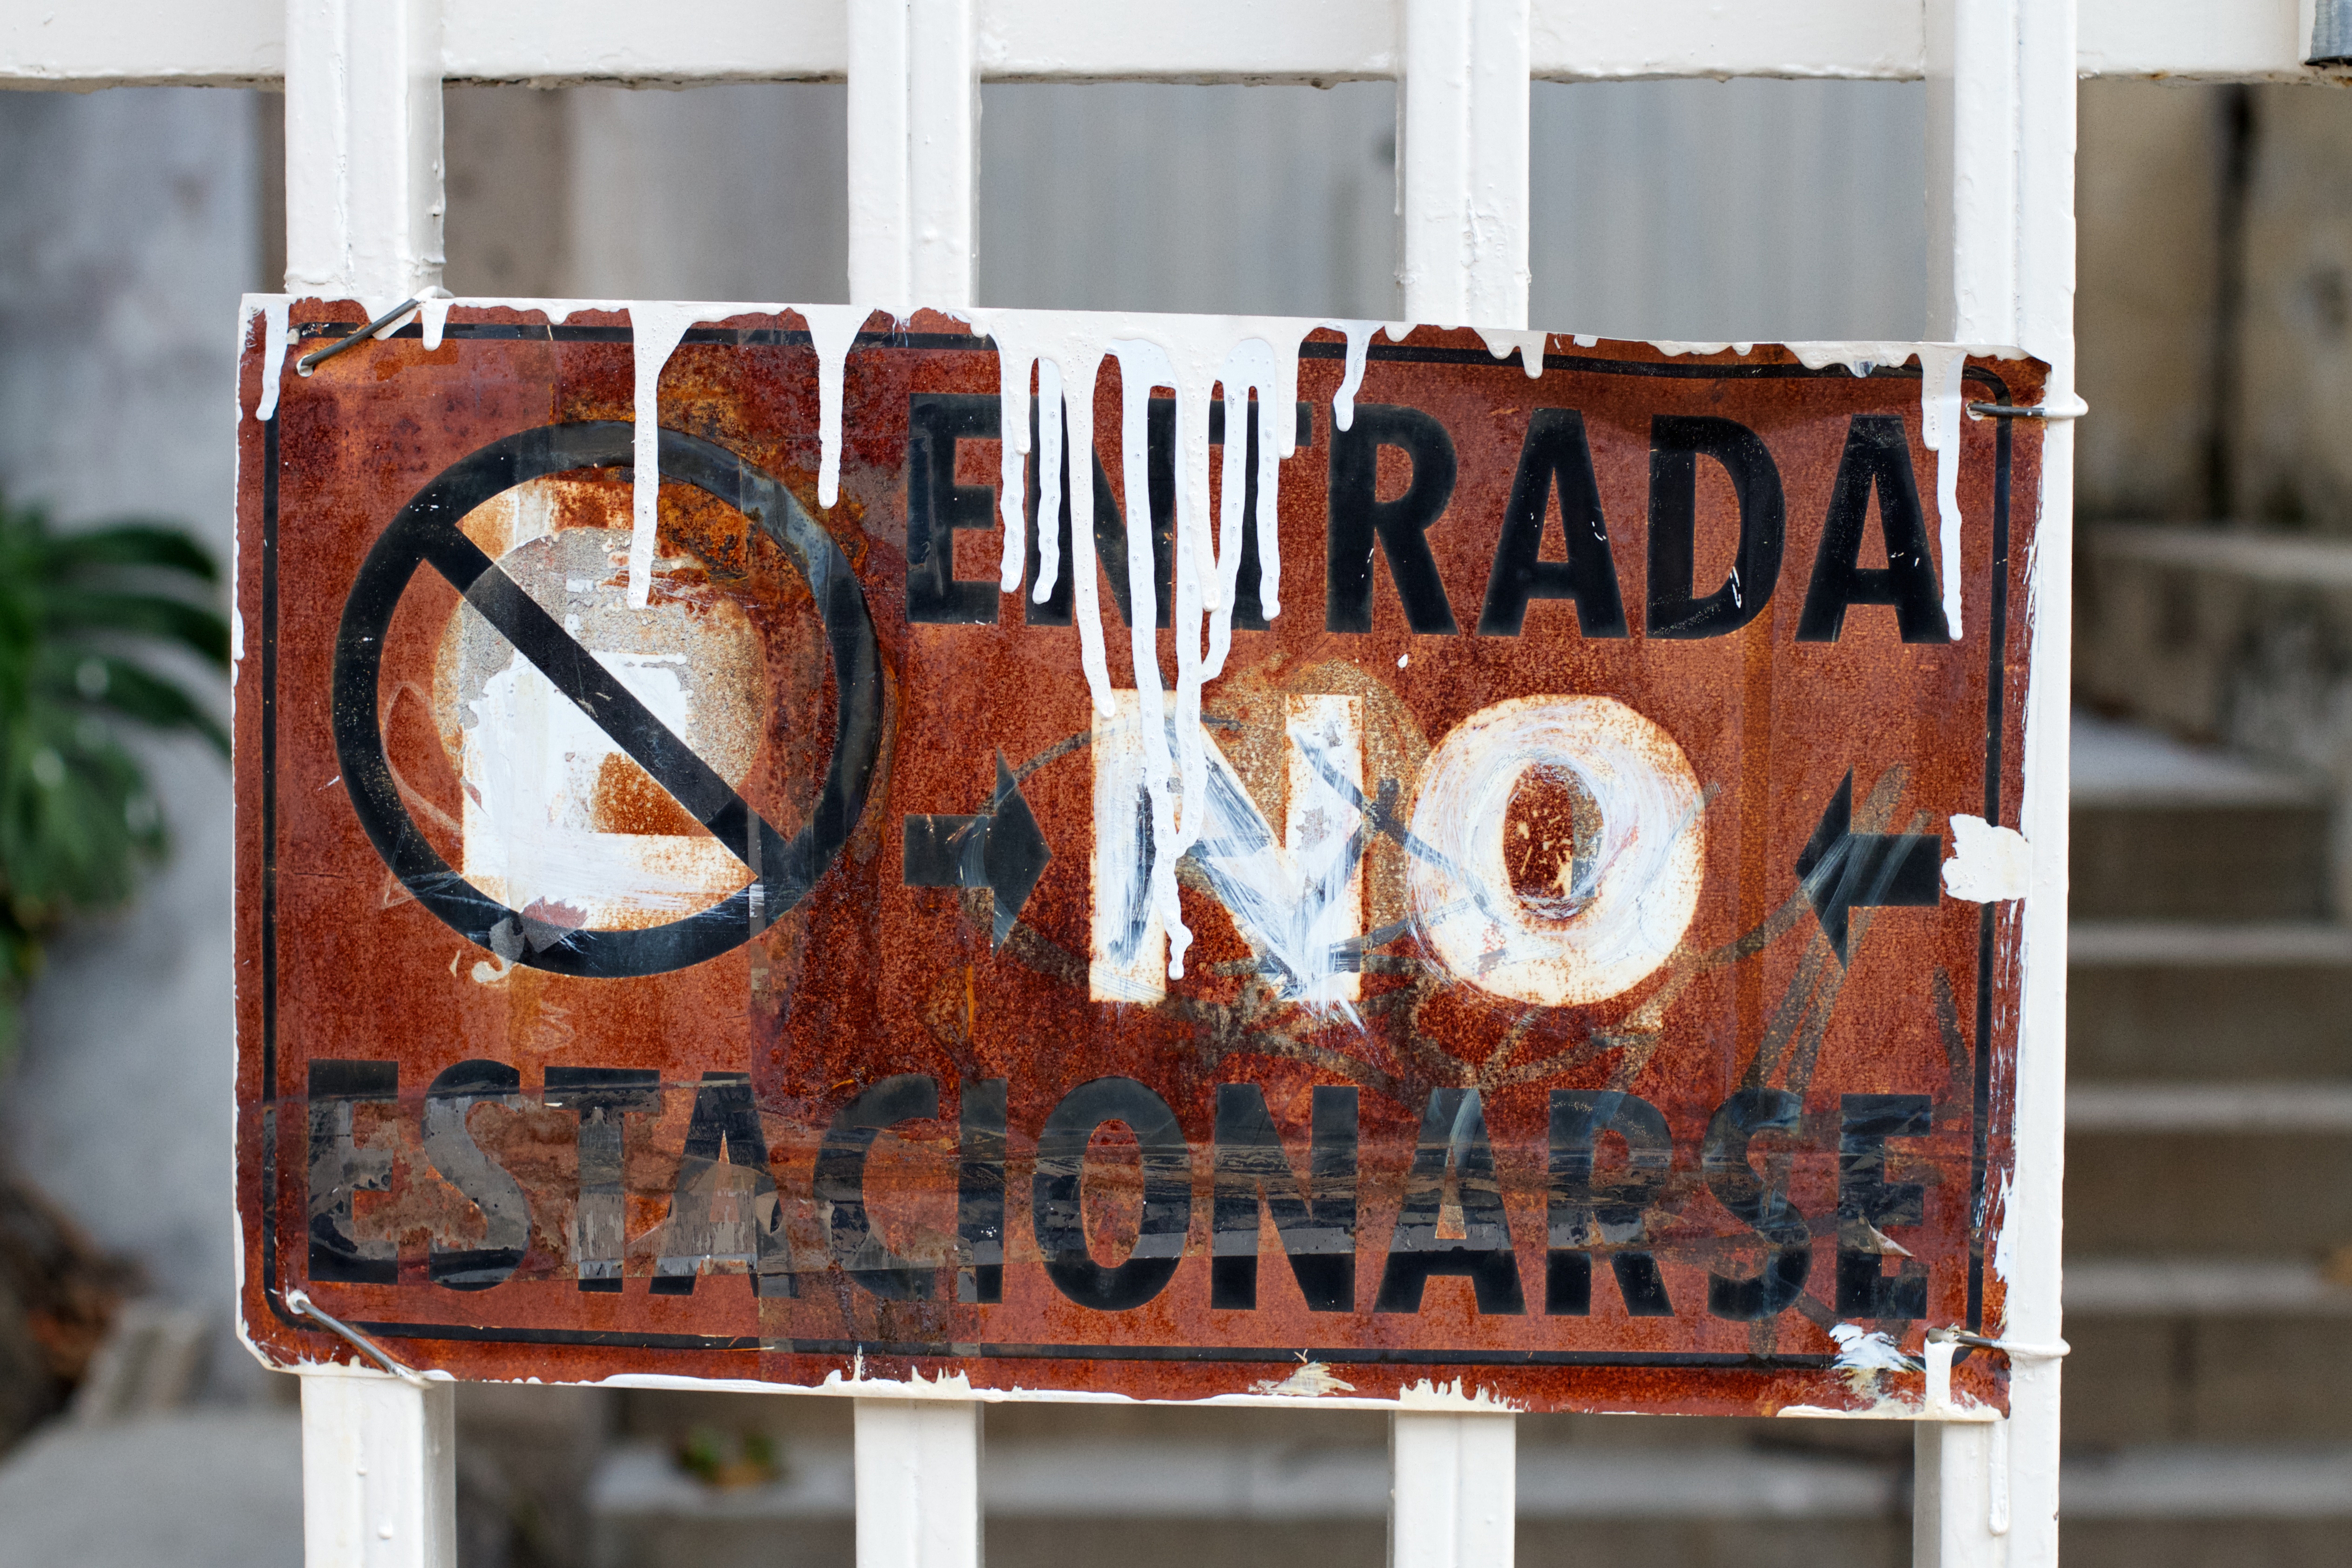
advertising, sign, red, banner, signage, art